John Hough James

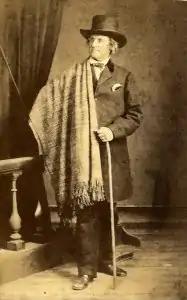
Photo of John Hough James

John Hough James (1800-1881) was an American lawyer, banker, railroad builder, scientific farmer and stockbreeder, legislator, politician, editor, lecturer and writer. James was a pioneer in the development of western banking and transportation.